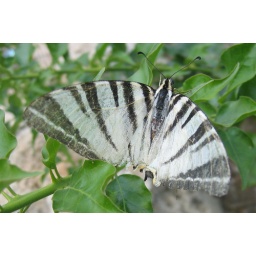
Vlinder op een plant in het Turkse deel van Rhodos, Griekenland